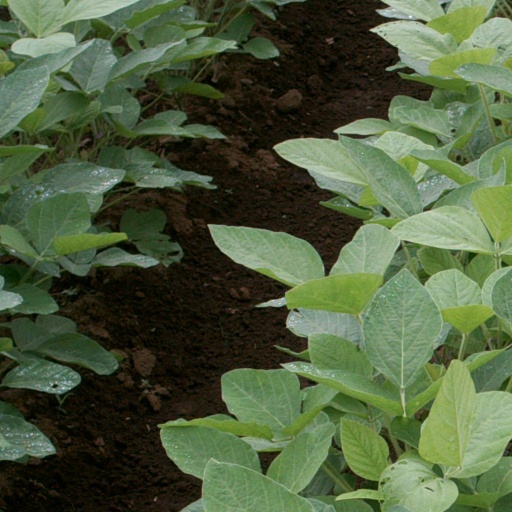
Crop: soybean